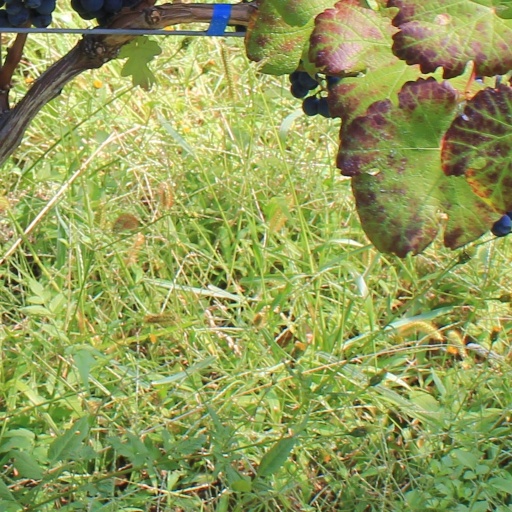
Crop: grape